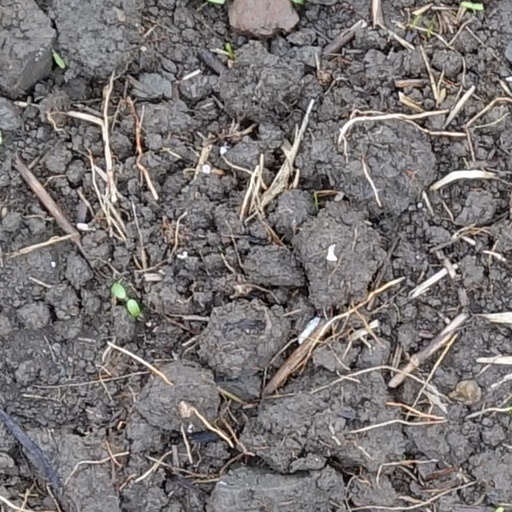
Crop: wheat